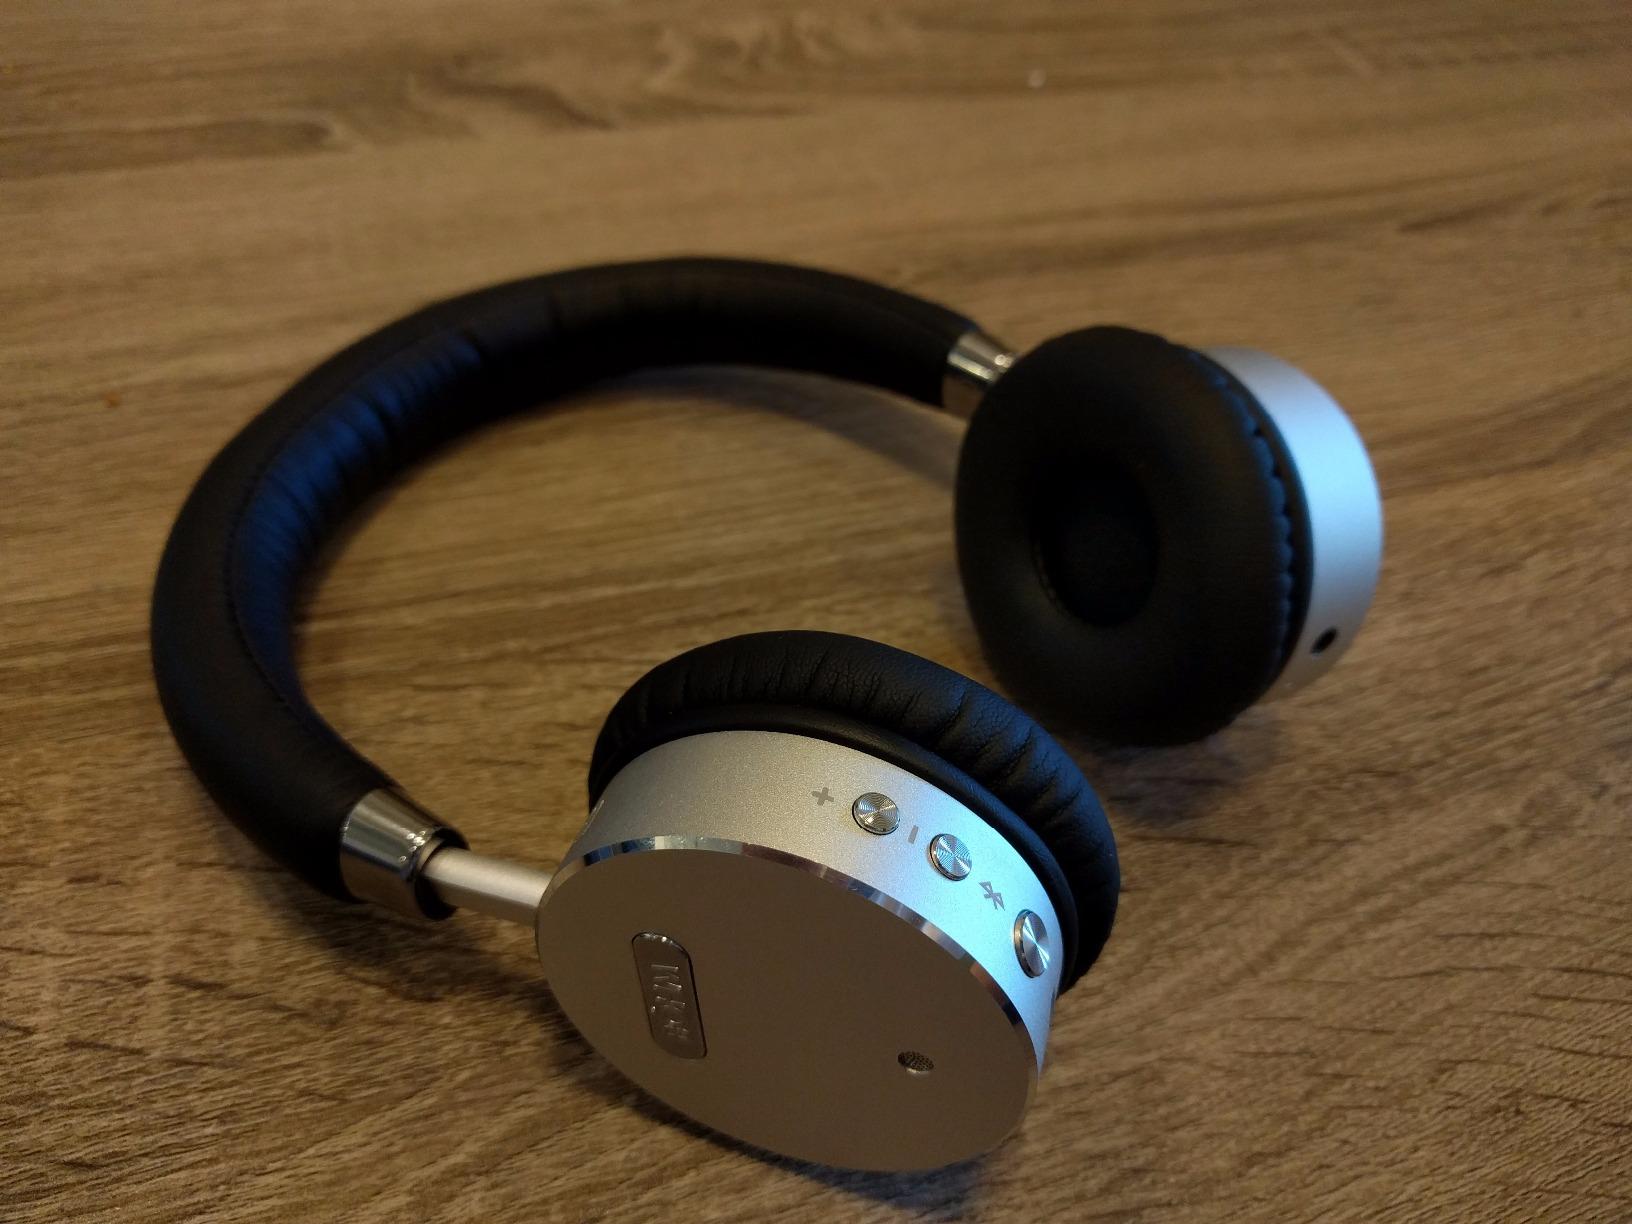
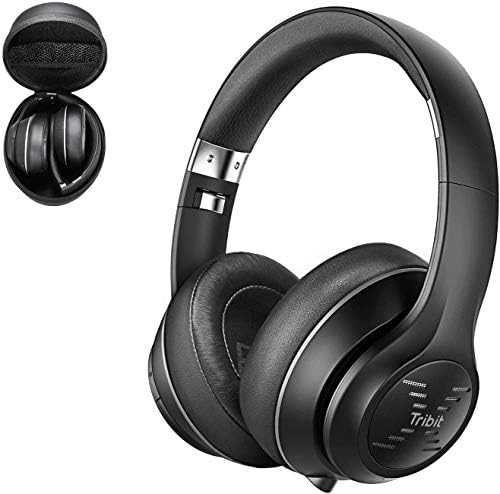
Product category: headphones
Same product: no